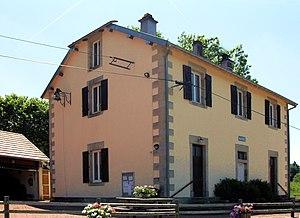
La mairie de la Rosière
La Rosière est une commune française située dans le département de la Haute-Saône, en région Bourgogne-Franche-Comté.